Question: Please indicate a possible affordance area of the bottle that can be used for opening
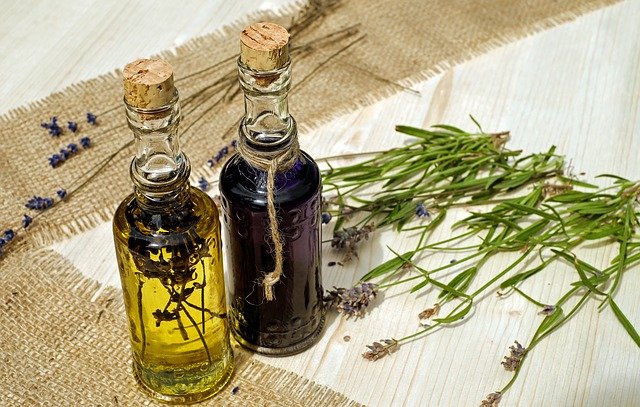
Answer: [118, 58.5, 186, 182.5]